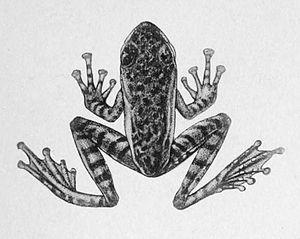
Amolops marmoratus
Amolops marmoratus est une espèce d'amphibiens de la famille des Ranidae.